Leptotes webbianus

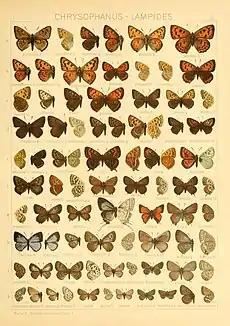
Seitz 77k

"P. webbianus" Brulle (— "fortunata" Stgr.) (77 k). Both sexes quite dark brown above with dull blue gloss. At once recognized by the variegated underside; disc of forewing beneath yellowish brown, with white spots before the apex; the hindwing dark grey-brown with light striation and an irregular white band; fringes spotted. — Only on the Canary Islands. Larva said to feed on the flowers of "Cytisus canariensis" and "C. nubigenus". The butterflies fly at a considerable altitude on the Pic of Teneriffe, locally very plentiful, but also in the plains, where they are met with more singly. Simony still found them high up in a locality without vegetation where they were sitting on the blocks of lava. They are apparently on the wing throughout the year, being especially common in August, flying about the branches of Tamarisk and visiting the flowers of "Adenocarpus viscosus". I obtained a specimen at Orotava in the immediate neighbourhood of the old dragon-tree, which was then still standing.